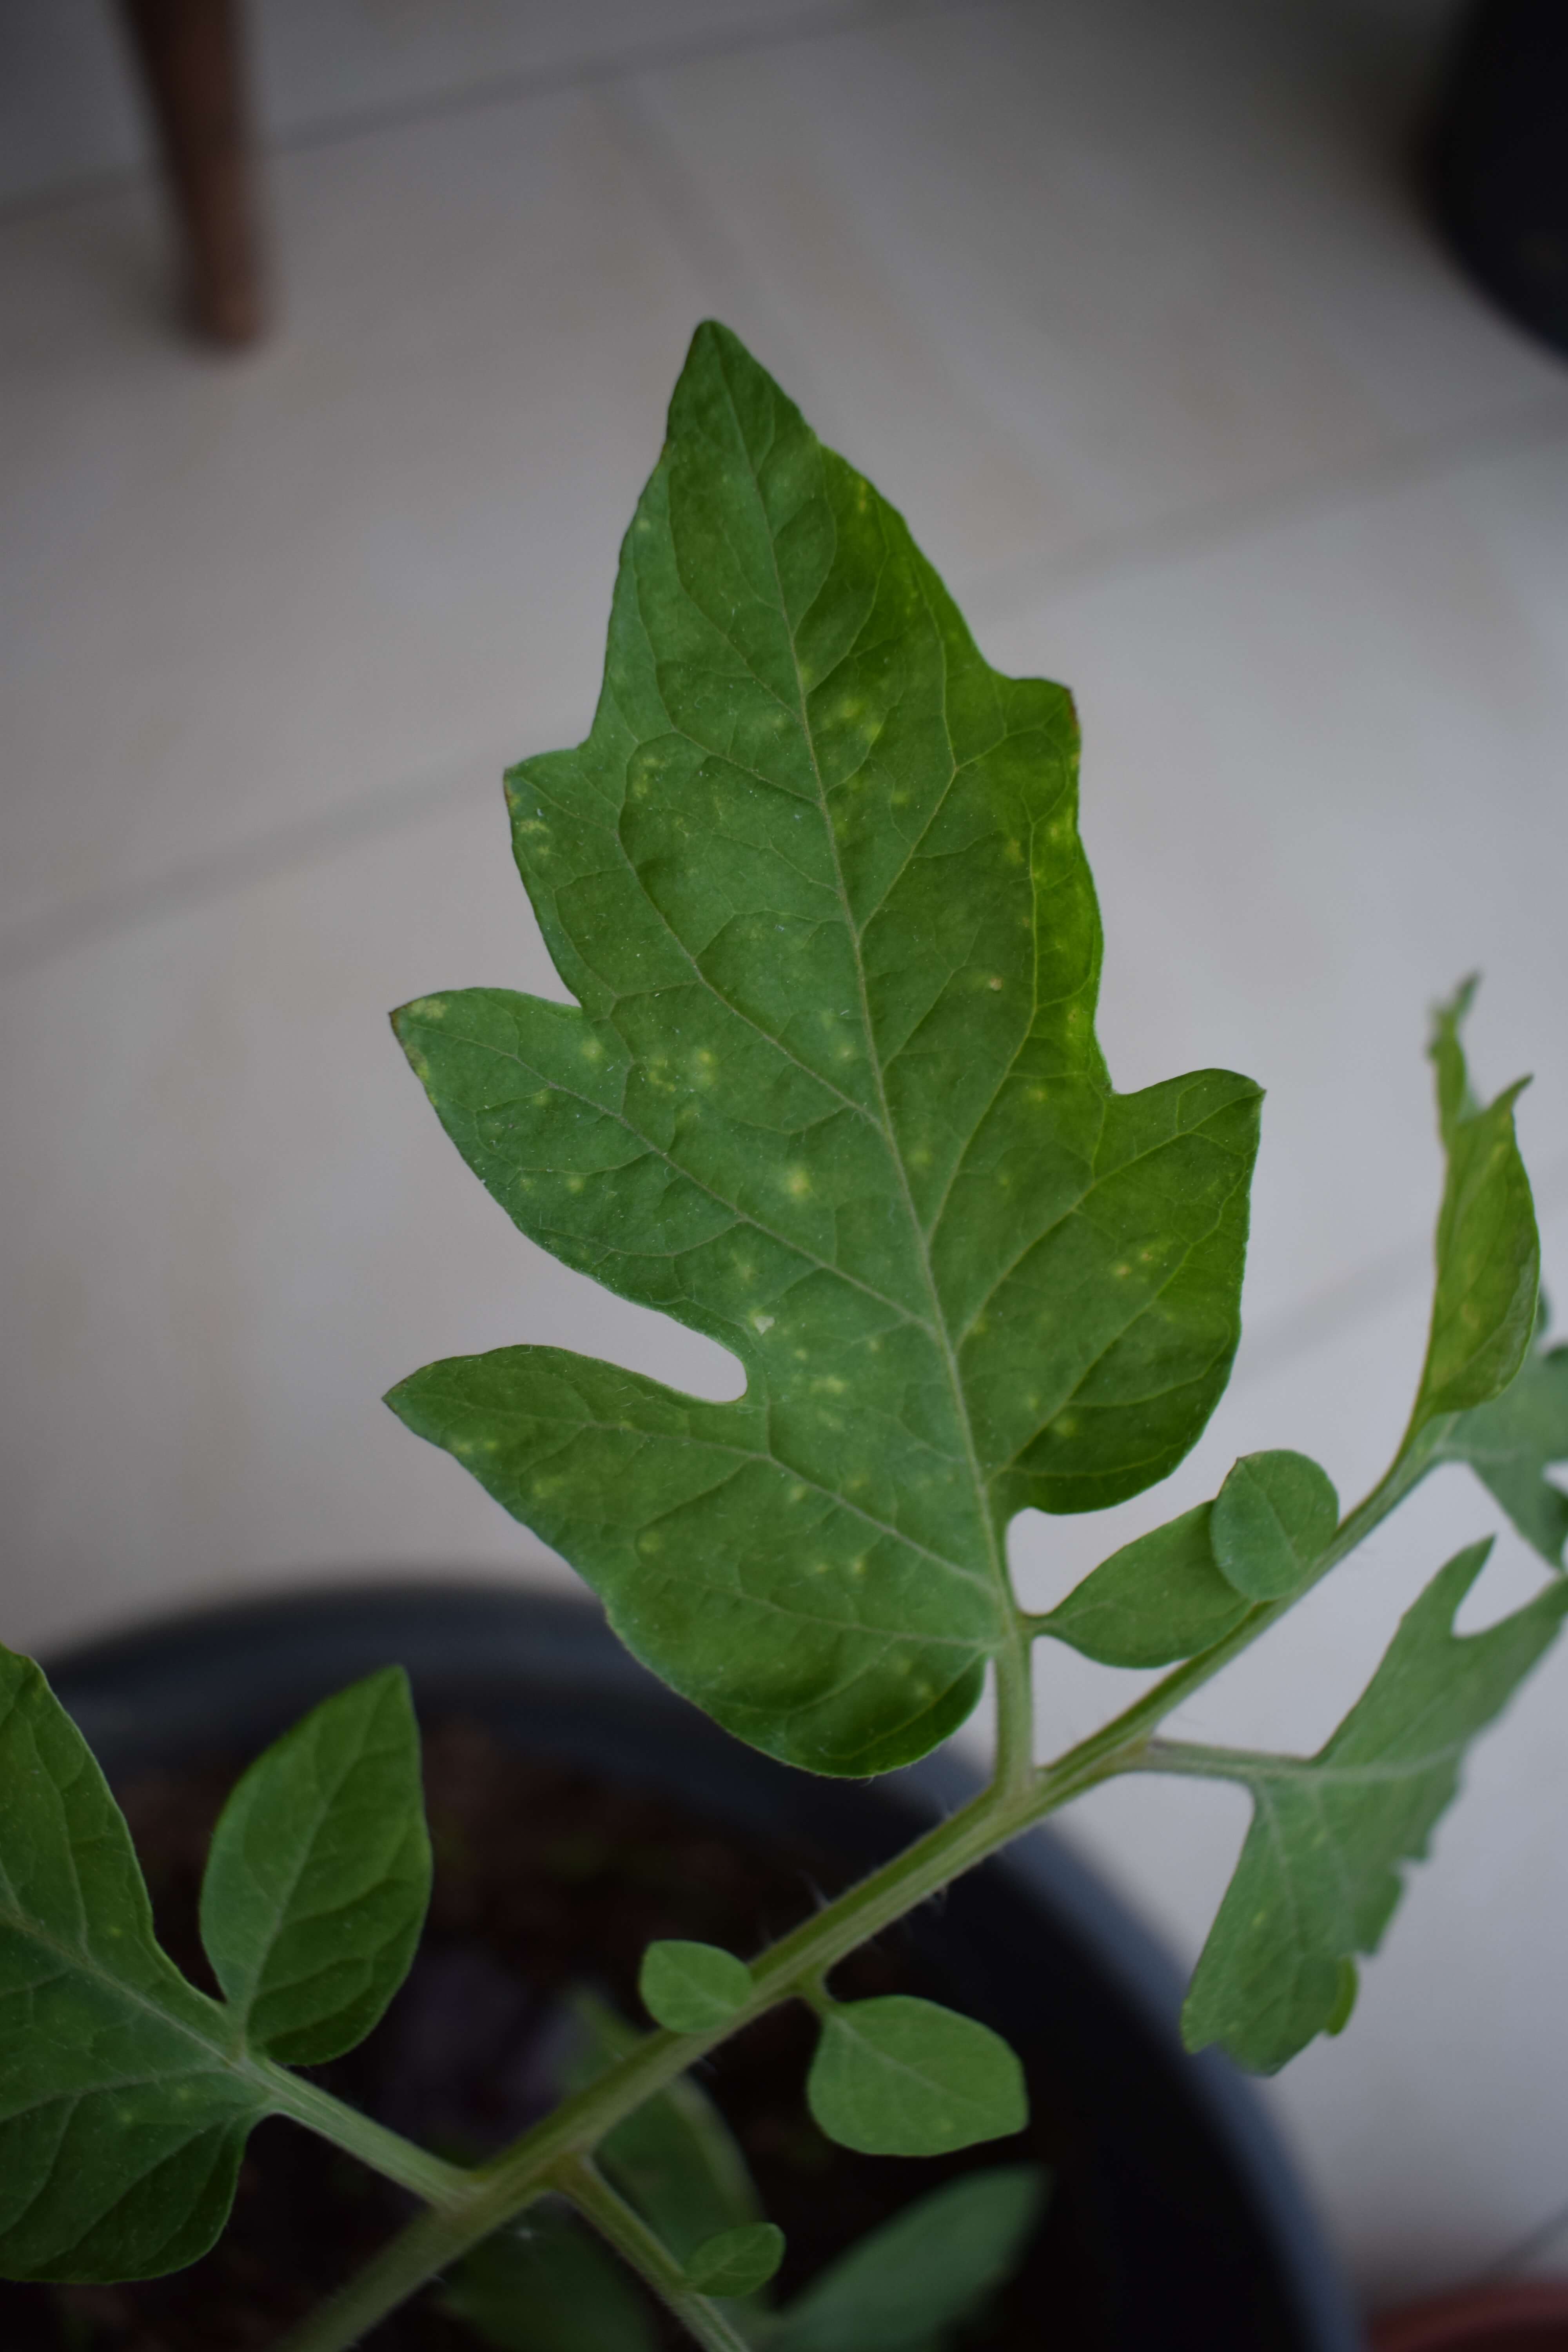
Labels: Tomato mold leaf